Jeff Morrow

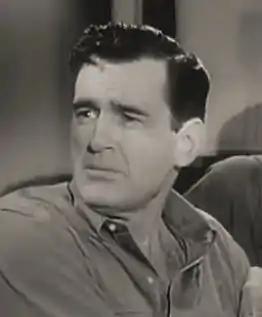
Morrow in "The Giant Claw" (1957)

Leslie Irving Morrow (January 13, 1907 – December 26, 1993), known as Jeff Morrow, was an American actor.